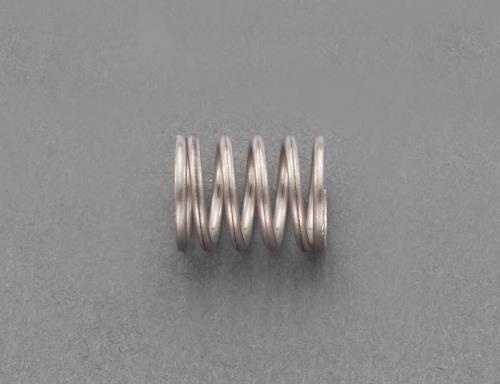
エスコ 8.0x0.5 / 26.0mm 押シスプリング(ステンレス/5本) EA952SF-161 ESCO
※写真は代表画像になります。実際の商品とは異なる場合がございます。 仕様、商品名、型番をご確認の上、ご購入をお願い致します。 ※予告無く仕様変更、廃番になることがあります。 ご注文後に欠品の場合はご連絡させていただきます。 ●材質…SUS304●巻方向…右巻き●許容荷重…3.63N●許容荷重時高さ…9.18mm●線径…φ0.5mm●外径…φ8mm●高さ…26mm●ばね定数…0.216N/mm●密着高さ…4.5mm●端末形状…クローズドエンド●研削処理…無し●入数…5個●RoHS適合品
Brand: エスコ
Category: Hardware > Hardware Accessories > Springs > Compression Springs